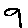
Label: 9